Question: Please indicate a possible affordance area of the catch_rugby_ball that can be used for catching
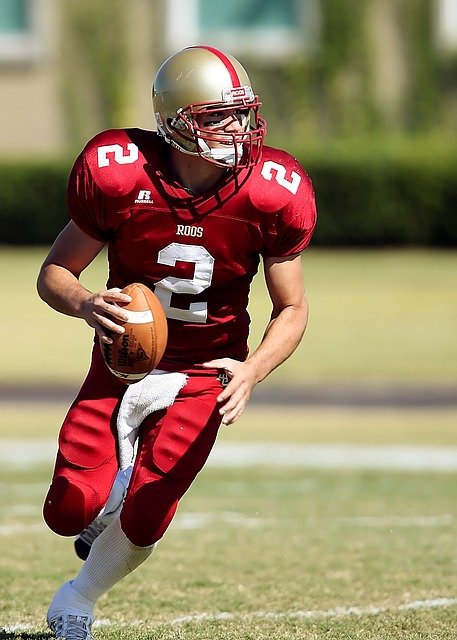
Answer: [97.974, 283.91, 176.169, 392.18]